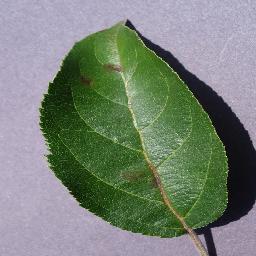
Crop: apple
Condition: scab